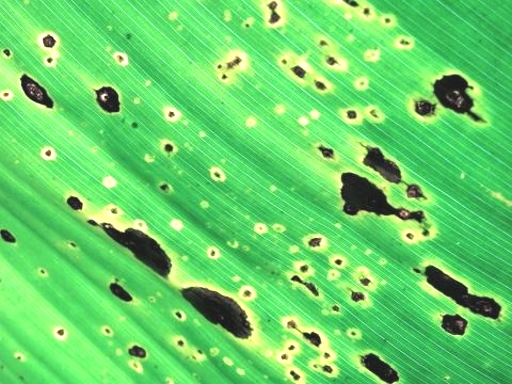
Material: foliage